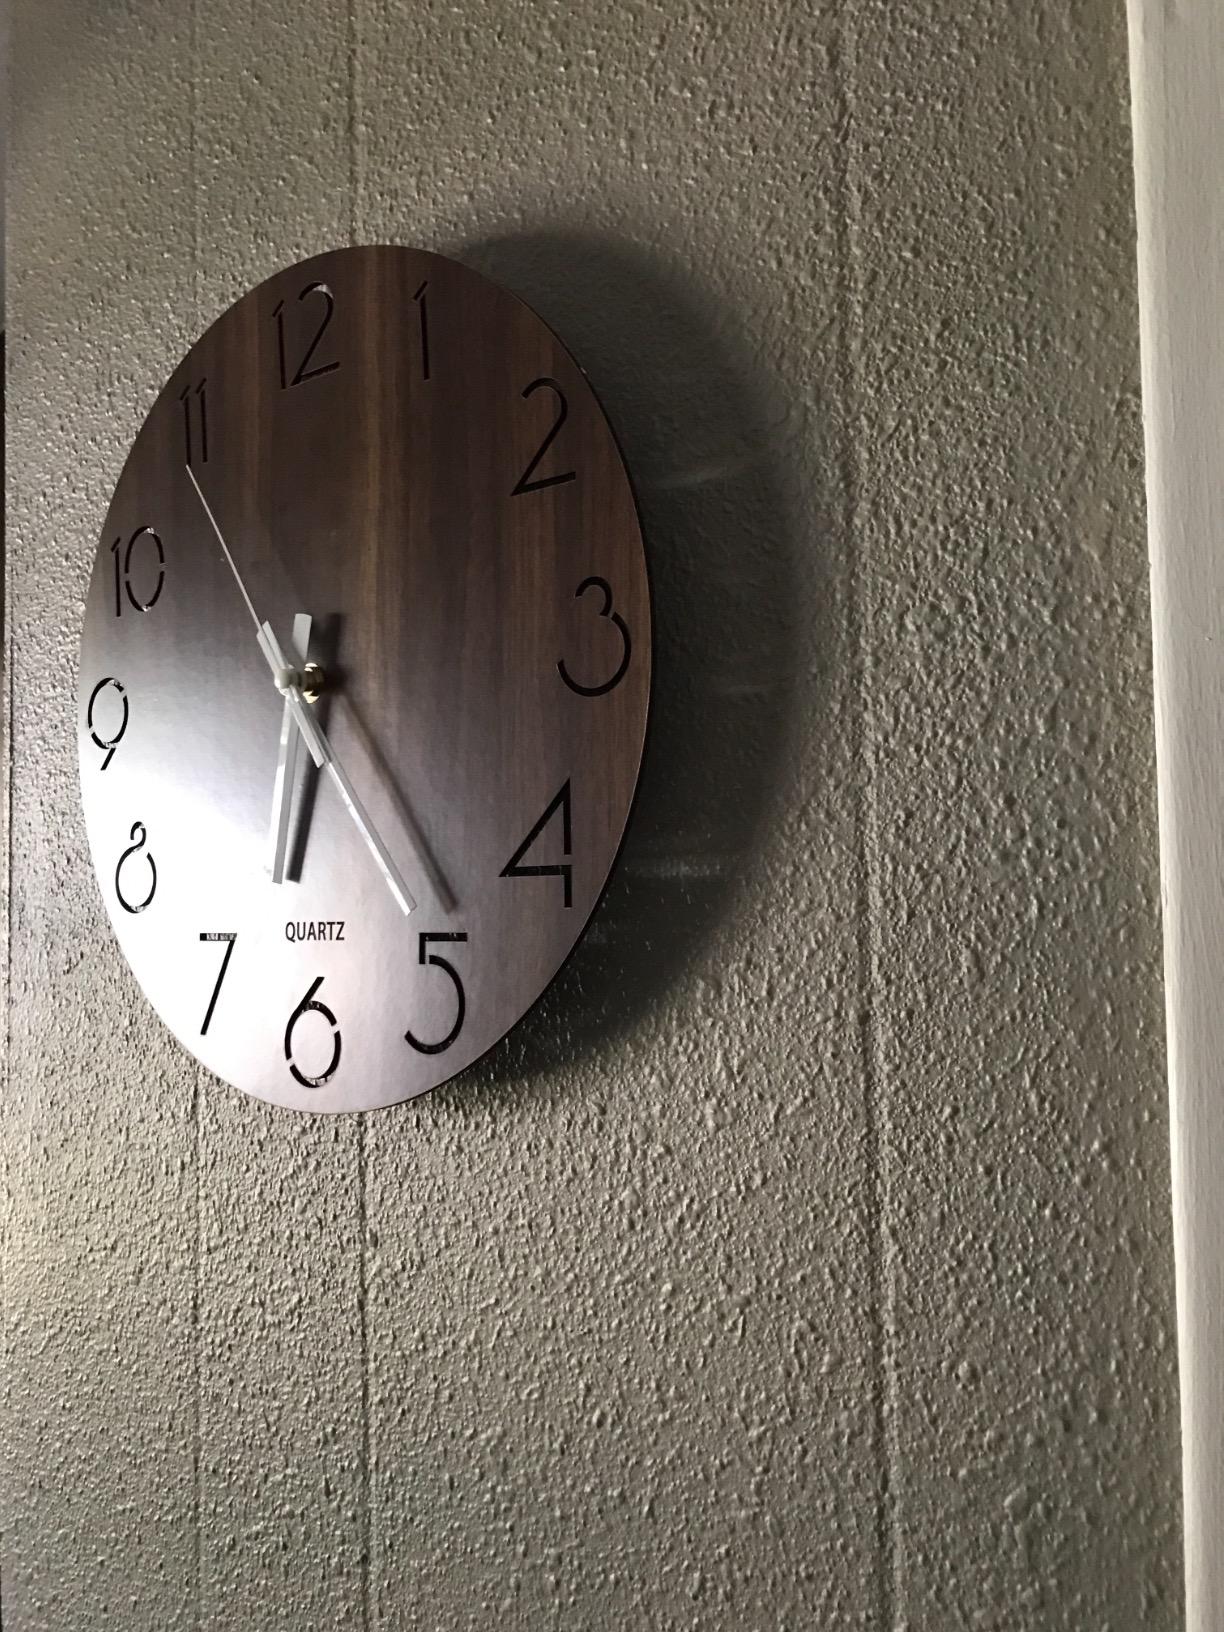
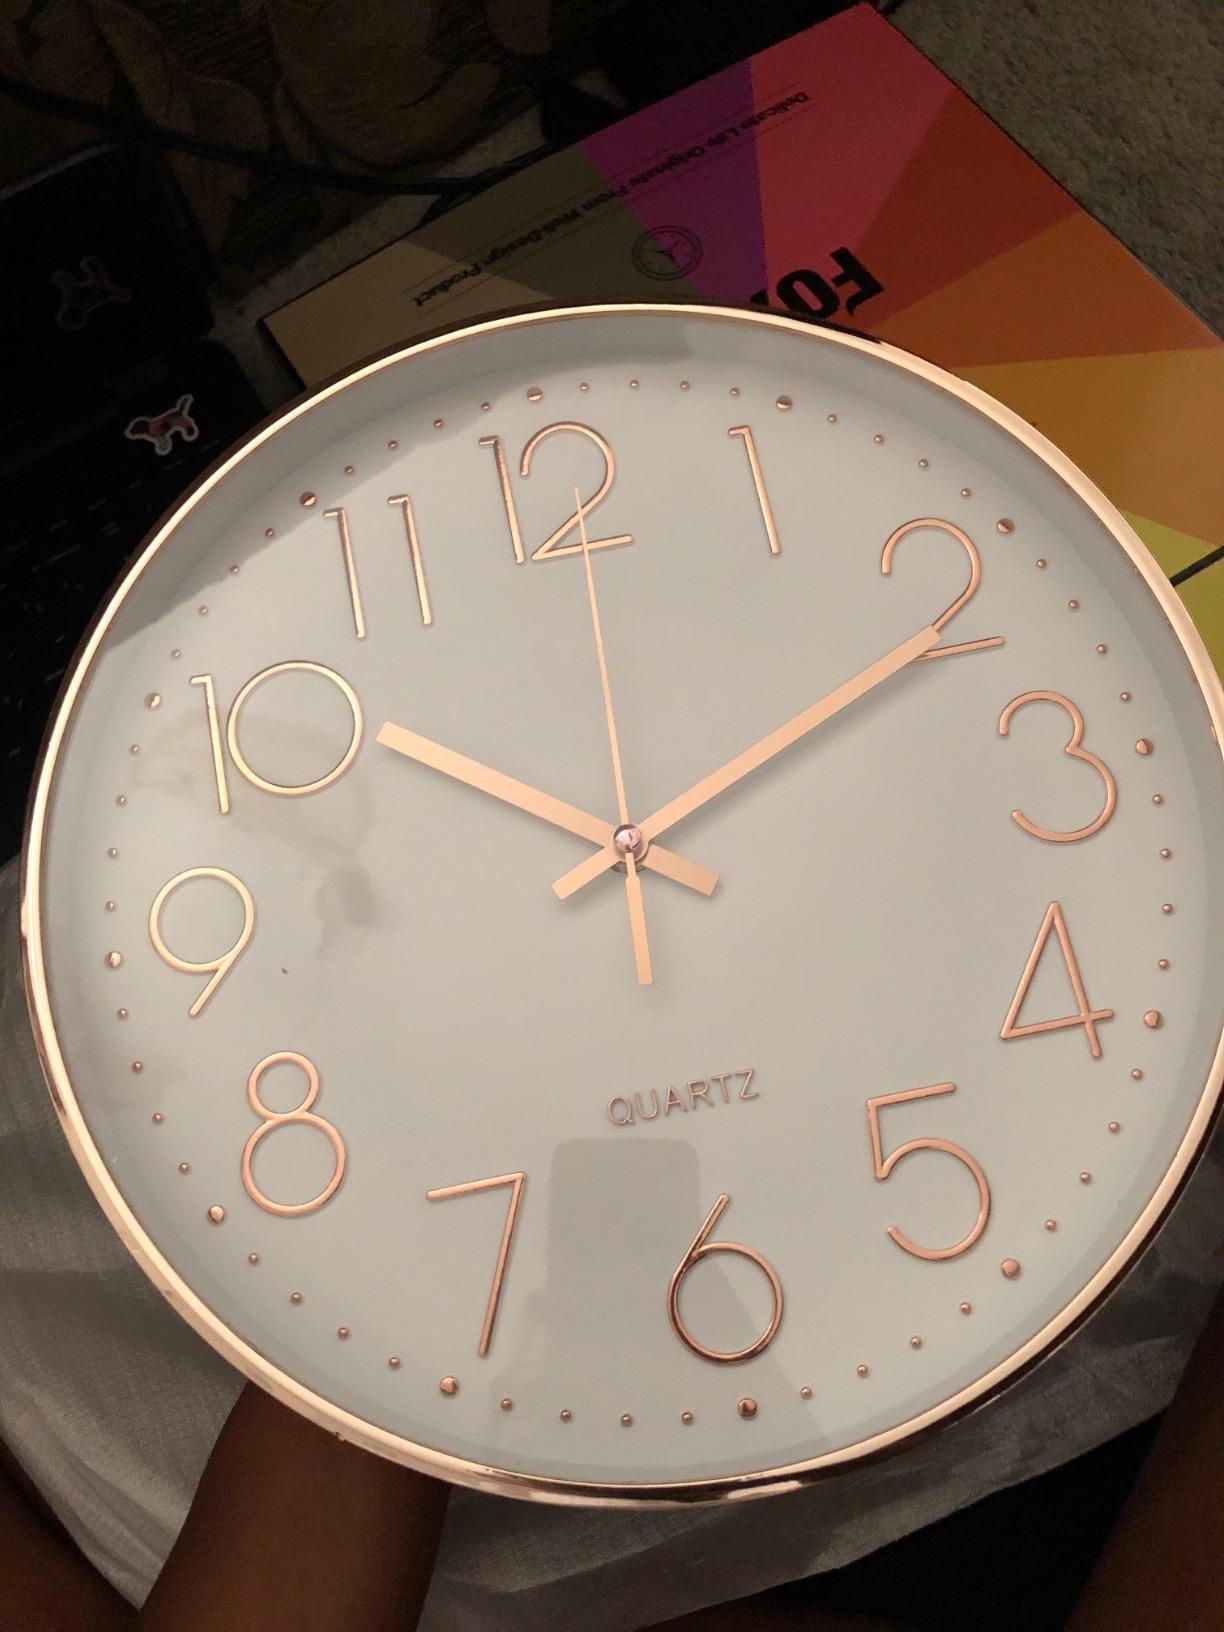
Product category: clock
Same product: no